116th Infantry Brigade Combat Team

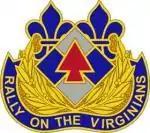
116 IBCT DUI

A gold color metal and enamel device in width overall consisting of a quartered square placed point up, the vertical quarters gray, horizontal quarters blue, and centered thereon a scarlet arrowhead point up, the lower sides of the square enclosed by two gold branches of laurel issuant from the lower center and terminating below the outer petals of two blue fleurs-de-lis issuant from the upper sides of the square, the laurel branches contained in base by a curving blue scroll inscribed with the words "RALLY ON THE VIRGINIANS" in gold letters.